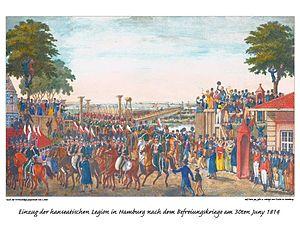
La Légion hanséatique est un corps de volontaires levé en 1813 dans les villes hanséatiques de Hambourg, Brême et Lübeck pendant la campagne d'Allemagne pour combattre l'occupation française napoléonienne. Elle est dissoute en 1814.